Mondoperaio

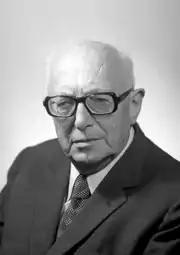
Pietro Nenni

The magazine began on 4 December 1948 as "Mondo Operaio", on the initiative of the former Italian minister of foreign affairs and Socialist leader Pietro Nenni.